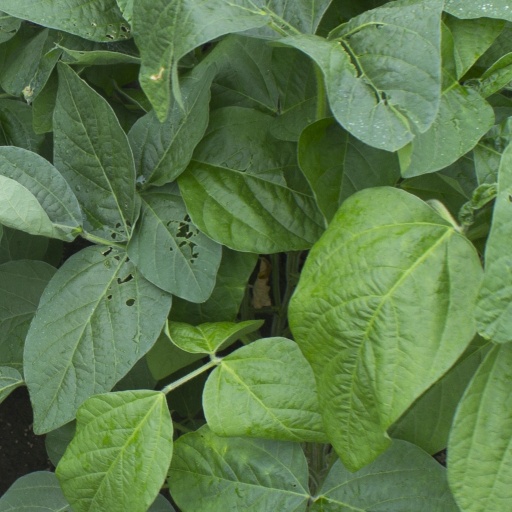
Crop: soybean